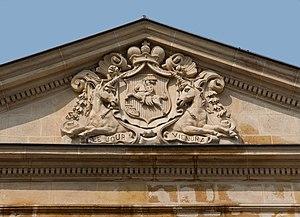
Les armoiries de la famille Czartoryski, au fronton de l'hôtel Lambert à Paris (cour d'honneur), après l'incendie de juillet 2013. Il y avait un toit d'ardoises à la place du ciel bleu...